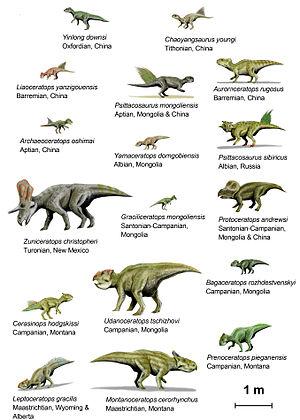
Nobumichi Tamura, souvent raccourci en Nobu Tamura est un paléoartiste et physicien français. Il vit actuellement en Californie, États-Unis.